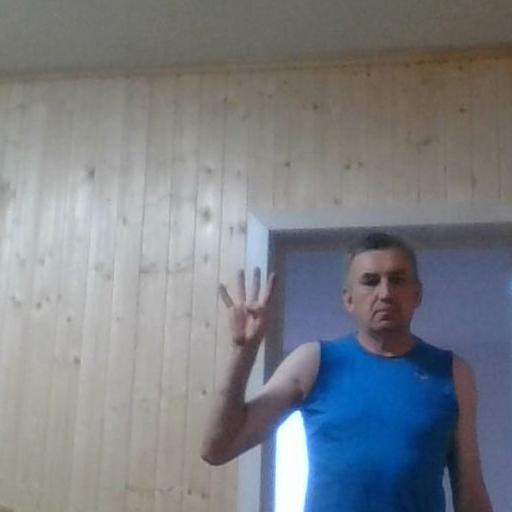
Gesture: four